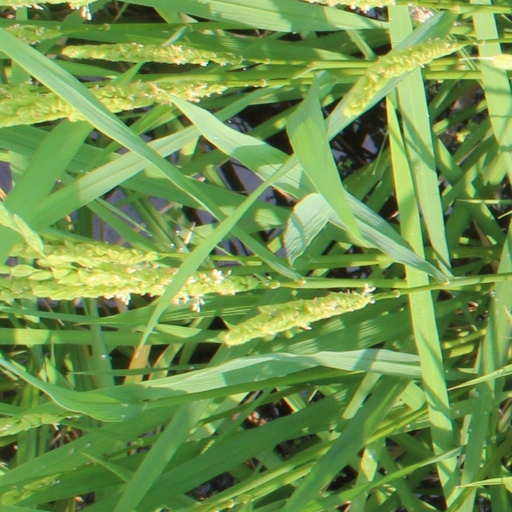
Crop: rice